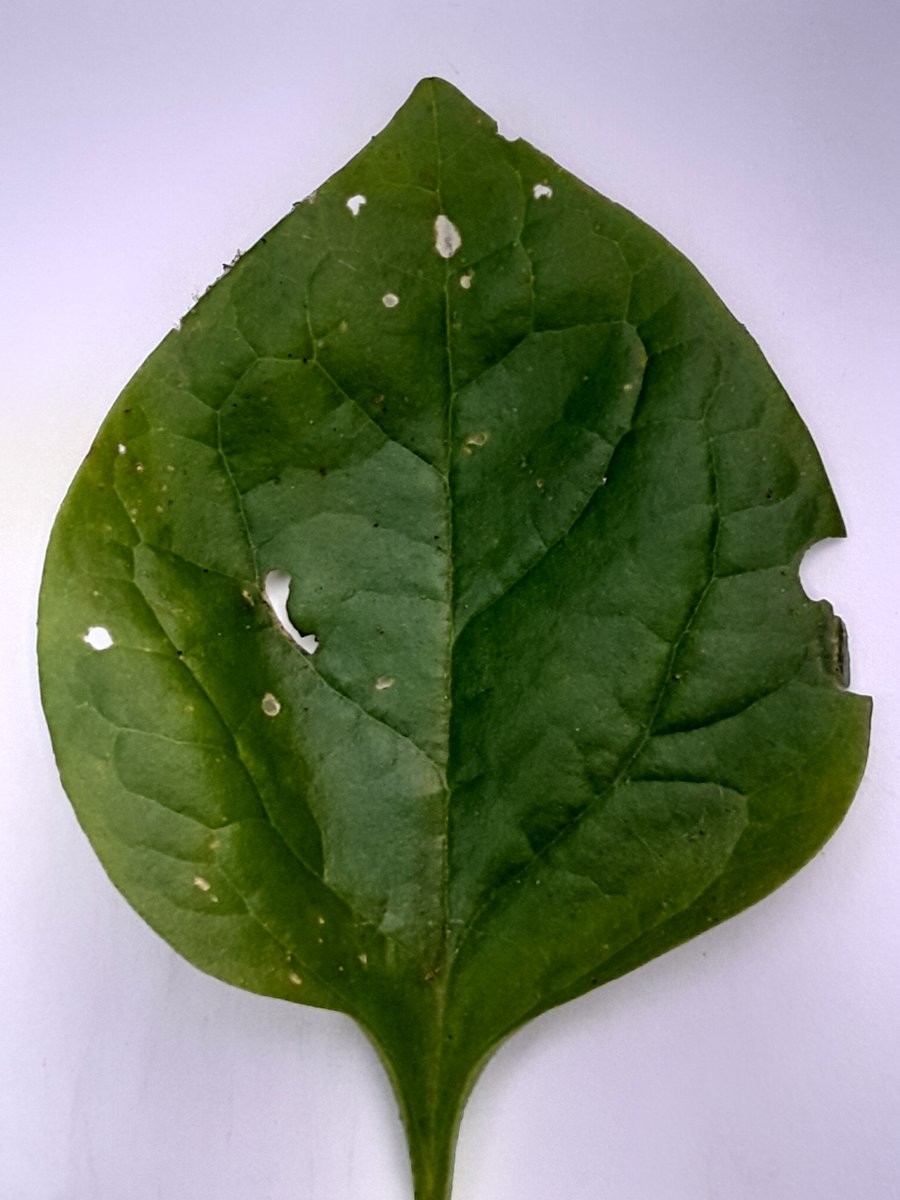
Label: Pest-Damage